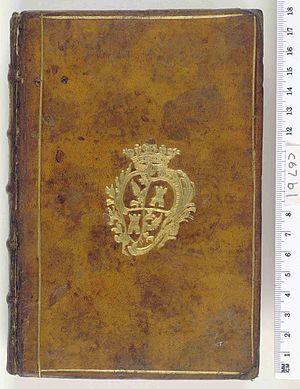
Hercule Joseph Louis Turinetti, marquis de Prié est un diplomate piémontais qui fut le premier ministre plénipotentiaire des Pays-Bas autrichiens sous le gouvernorat du prince Eugène de Savoie-Carignan.